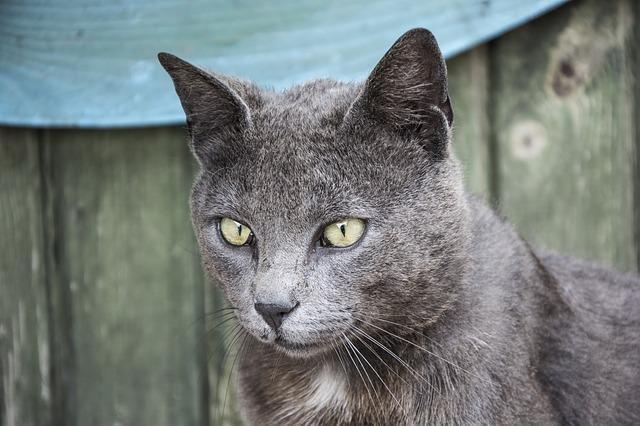
cat